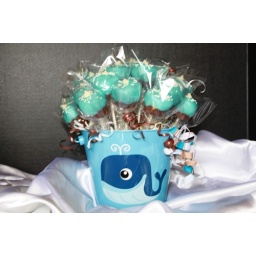
Dark Chocolate cake dipped in chocolate and vanilla candy. White jimmies and topped with a single white chocolate Ghirardelli chip.